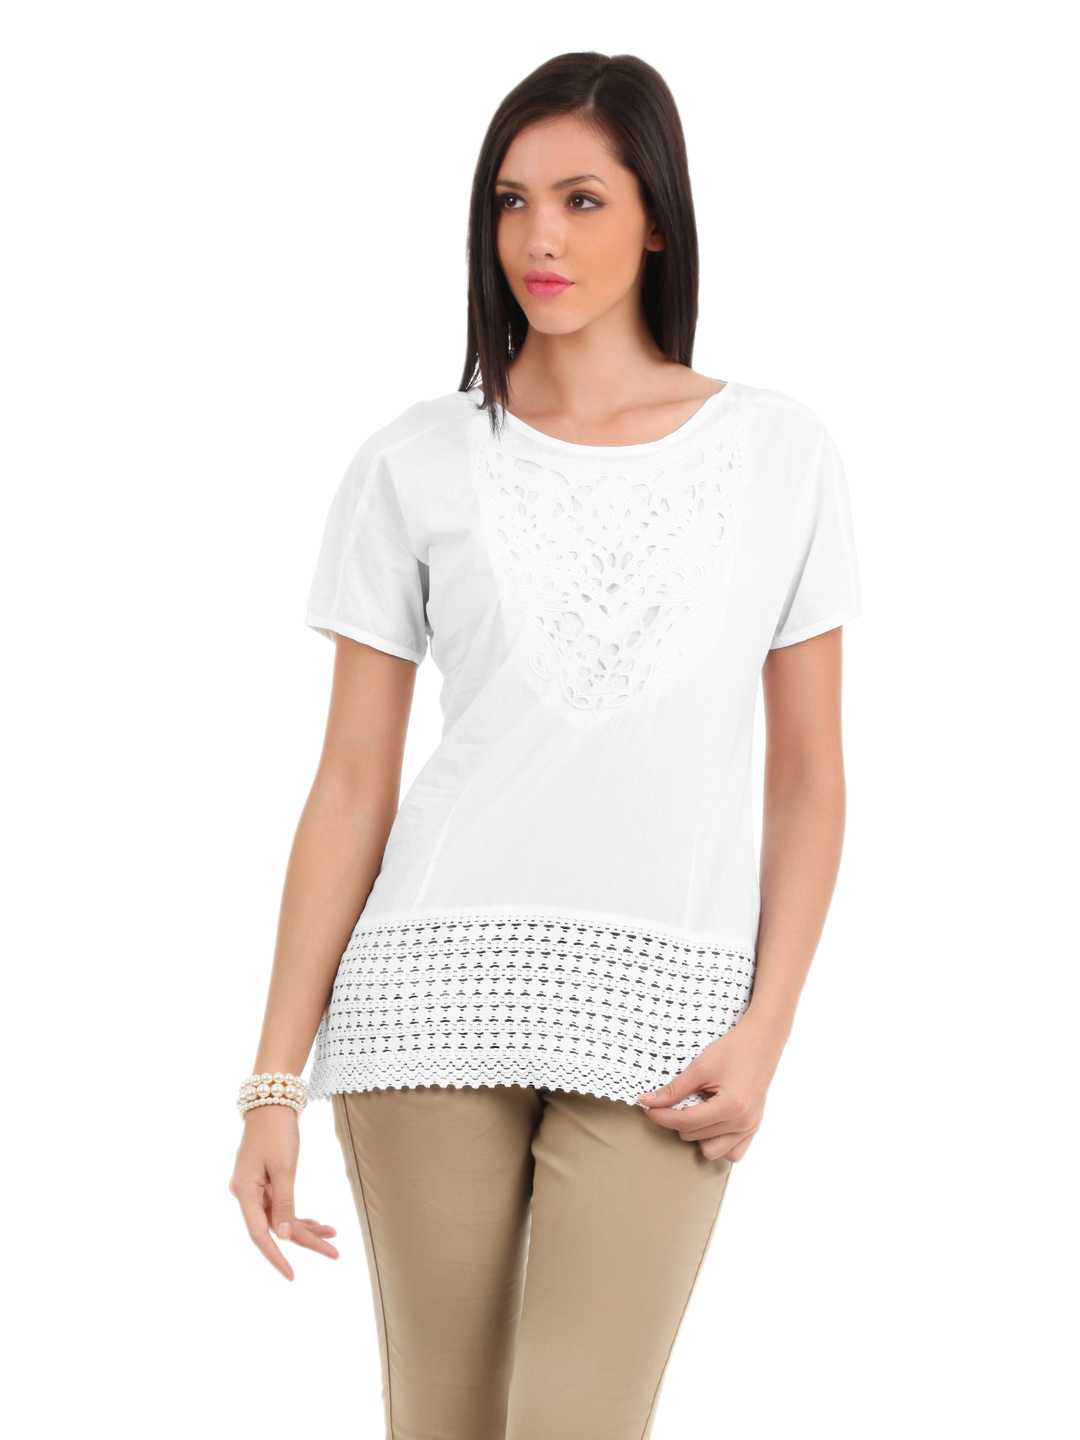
Elle Women White Semiformal Top
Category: Apparel / Topwear / Tops
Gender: Women
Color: White
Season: Summer 2012
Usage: Formal